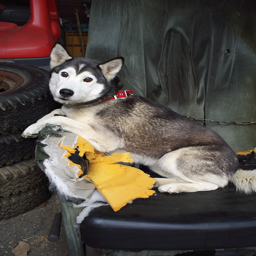
A husky dog is sitting in a black chair.
A husky dog sitting on a partially eaten chair.
A husky dog sitting on a chair near some tires
A dog sitting on a ripped up chair next to a pile of tires.
A dog sitting in a chair with the arm tore up.